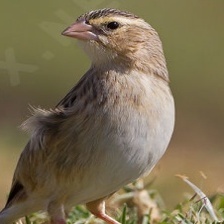
Species: NORTHERN RED BISHOP
Scientific name: EUPLECTES FRANCISCANUS